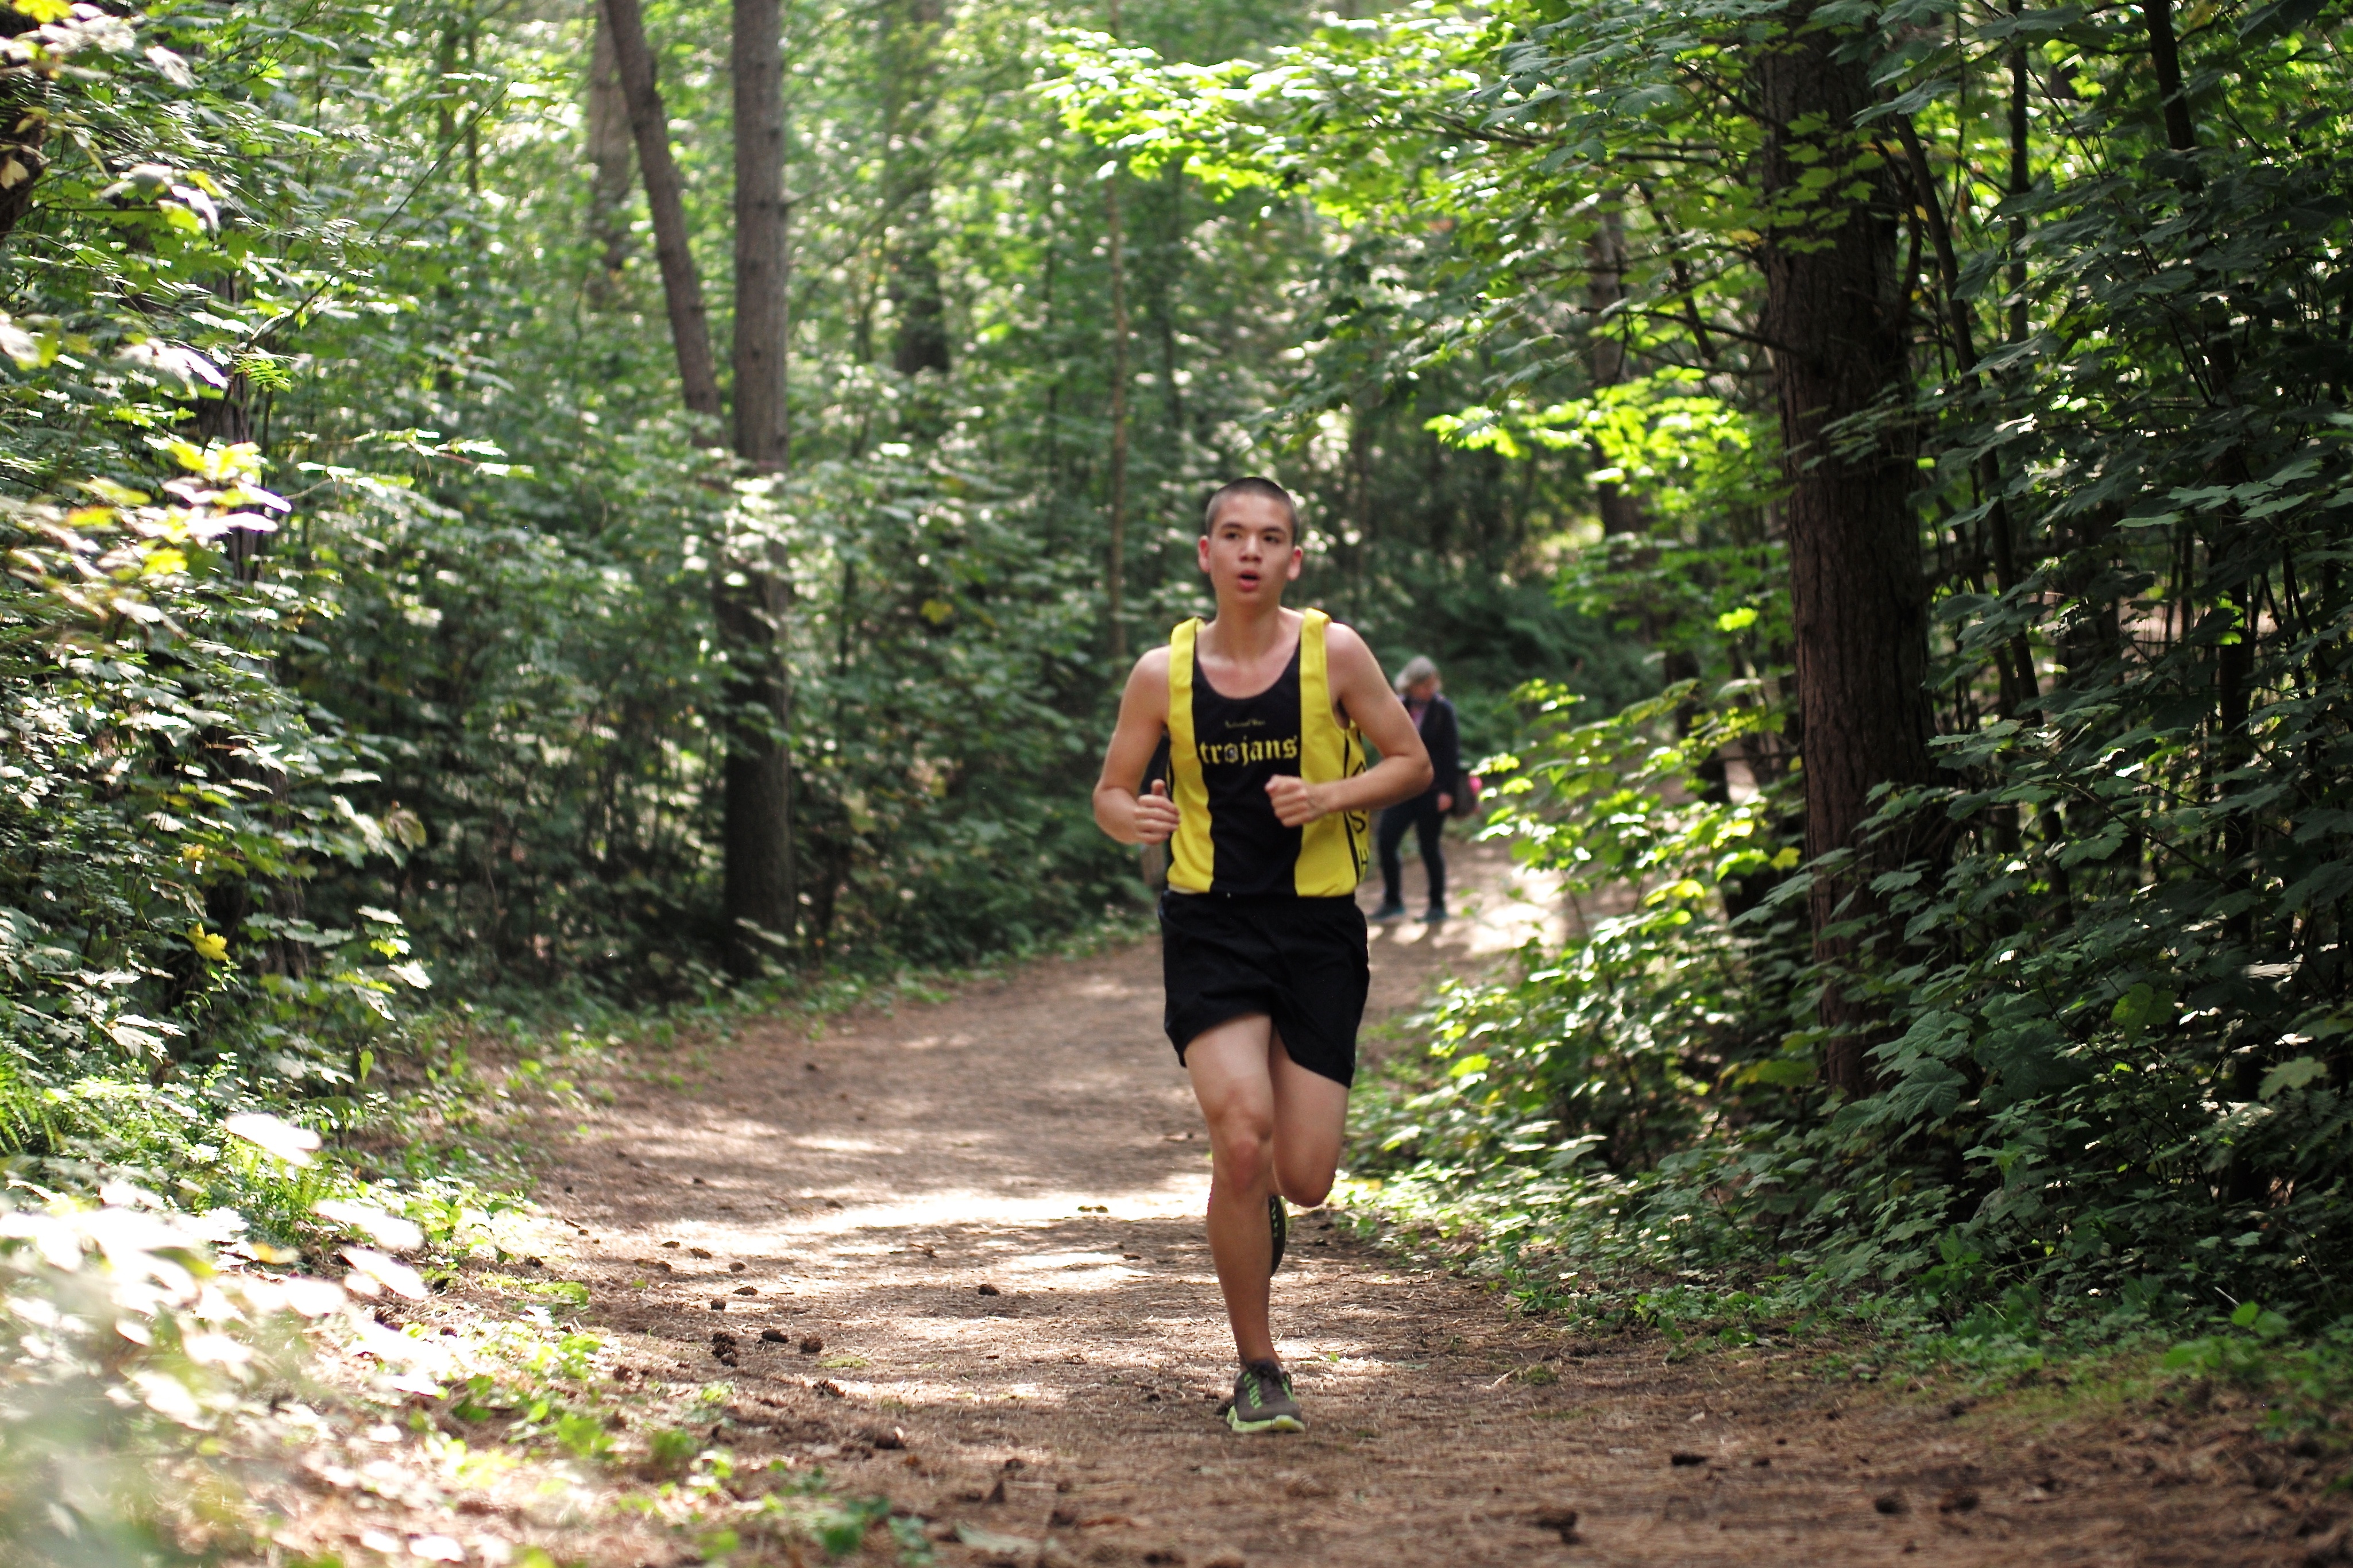
forest, walking, person, trail, running, country, recreation, jogging, cross, competition, holland, hague, netherlands, girls, m, american, sports, boys, 50, school, runners, woodland, leica, 240, summilux, wassenaar, meet, xc, mountain biking, physical exercise, outdoor recreation, human action, endurance sports, ultramarathon